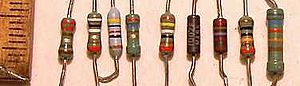
Farvekodning af elektroniske komponenter / Farvekodning af resistorer / For 5- eller 6-båndede resistorer, E48, E96, E192
Billede af almindelige metalfilmresistorer 5 og 6 båndede/ringede.
"Farvekodning af elektroniske komponenter med tilledninger af metaltråd er standardiseret for resistorer og kondensatorer og formidler værdi eller mulig belastning. Farvekodning af små spoler anvendes også, men er ikke standardiseret. Små dioder kan anvende farvekodningen til at formidle løbenummeret - fx 1N4148 bliver til farverne for ""4148"". Farvekodningen anvendes også til at mærke en del signalledninger og kabler, specielt til telefoni og digitale bus-kabler for lettere at kunne finde samme leder i den anden ende.